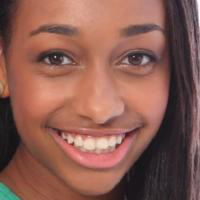
Age group: age 11-20